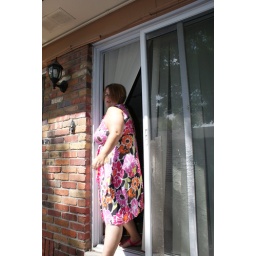
walking out the door in a dress